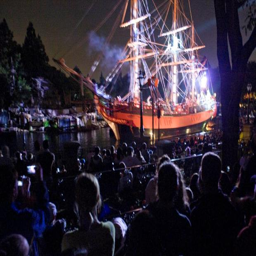
amusement ride will be docked temporarily for at least a year as tourist attraction prepares for the construction of a-acre themed land .